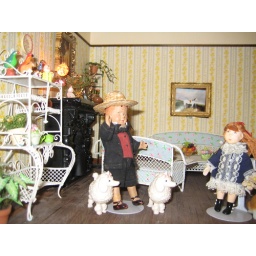
Sorry about the floor. i need to clean my house moreThe birds and plants are handmade by me .